William Snow Harris

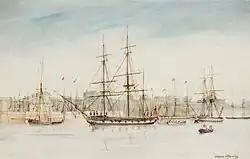
was one of the first ships protected from lightning by Harris's conductors.

Harris was born in Plymouth on 1 April 1791. His family was well established as solicitors in the town, and he went to Plymouth Grammar School. His childhood in the seaport which included the naval dockyard renamed Devonport gave him an enduring interest in ships.